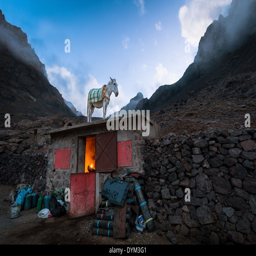
a donkey on a roof